4 (Beyoncé album)

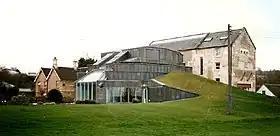
A large glass conservatory is shown attached to a house in a field.

After the move to MSR, Beyoncé and her production team began travelling. In the United Kingdom, they worked at Peter Gabriel's Real World Studios in Wiltshire—particularly using Gabriel's multi-instrument room—to create "Love On Top". Soon after, Beyoncé joined Jay-Z in a Sydney mansion, as he was working on his collaboration album "Watch the Throne" (2011) with Kanye West. There they created a "primitive studio" using a microphone, a rig out and Pro Tools software to record. Sessions were also held in Las Vegas, Los Angeles, Atlanta and Honolulu.